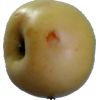
Label: Apple 6